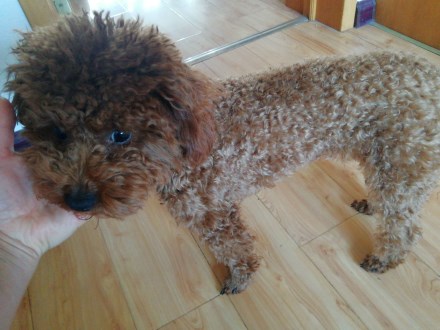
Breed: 7449-n000128-teddy